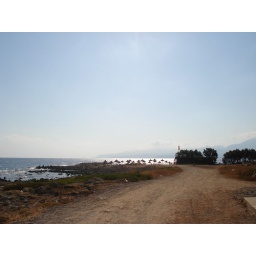
The sky is blue like the houses in greece...it was a amazing week for me and my girlfriend!